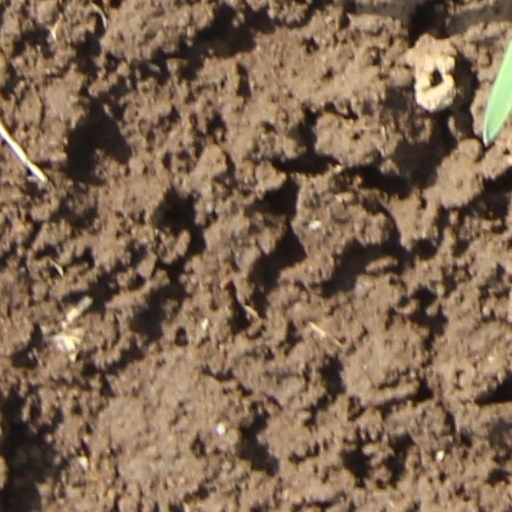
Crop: wheat